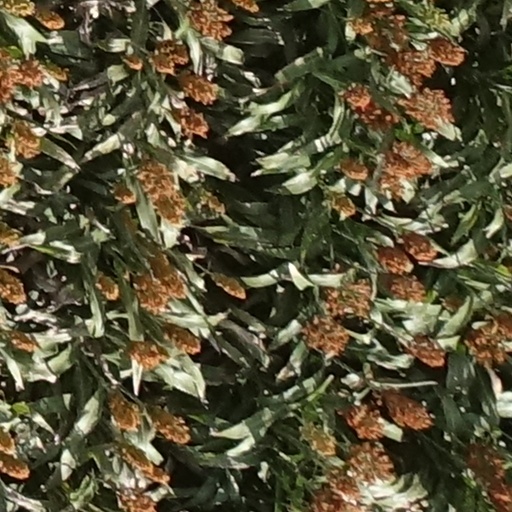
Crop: sorghum